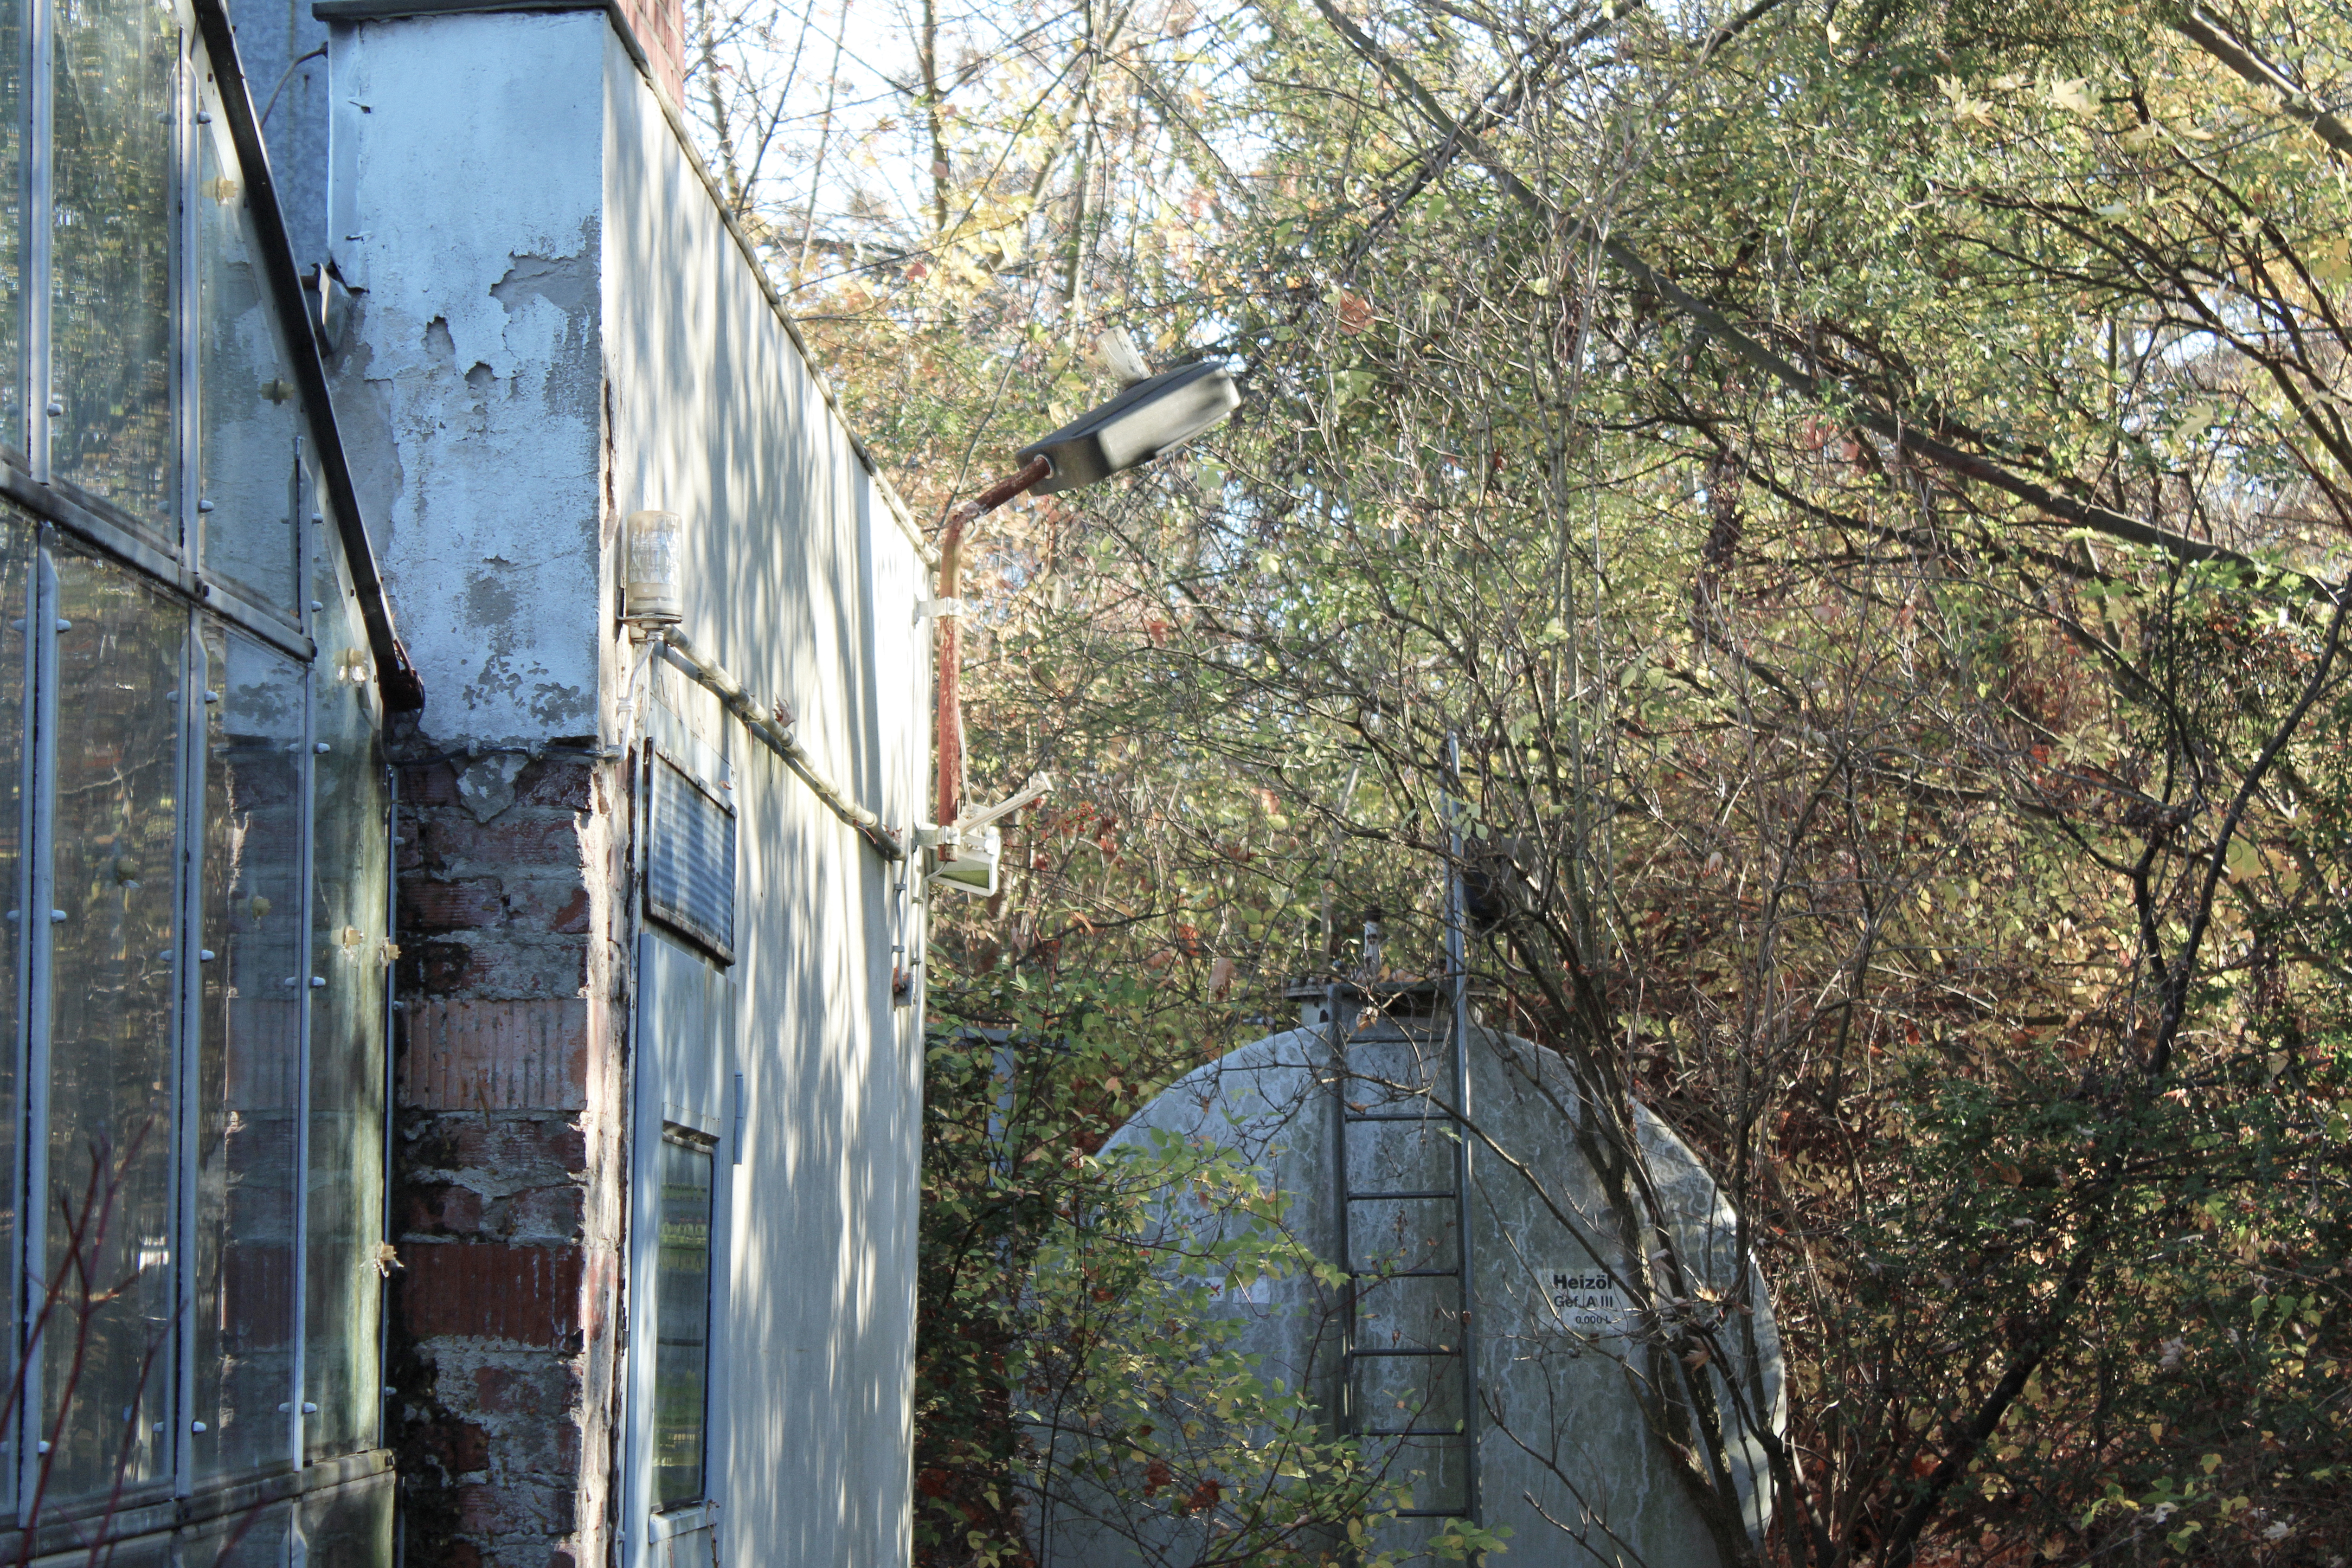
old, glasshouse, greenhouse, rusty, broken, glass, tube, pipe, door, gritty, destroyed, sad, lonely, tree, branch, woody plant, plant, house, building, forest, window, twig